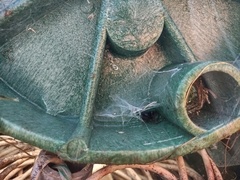
Species: Lactrodectus_hesperus